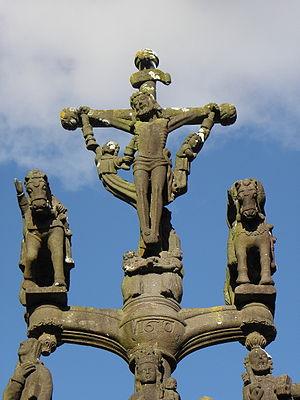
Le Christ en Croix entre deux cavaliers. Croisillon supérieur, face ouest, du calvaire de Saint-Thégonnec (29). This building is classé au titre des Monuments Historiques. It is indexed in the Base Mérimée, a database of architectural heritage maintained by the French Ministry of Culture,